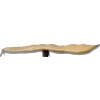
Label: bean_pod